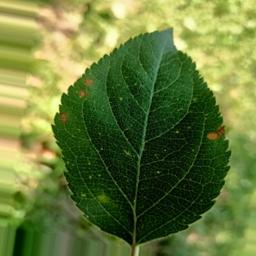
Label: Alternaria